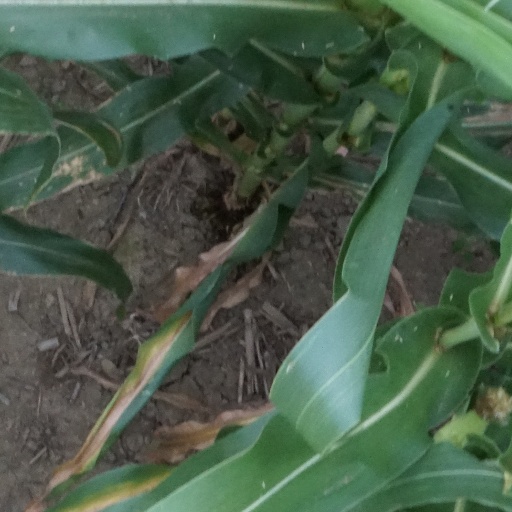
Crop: maize; corn